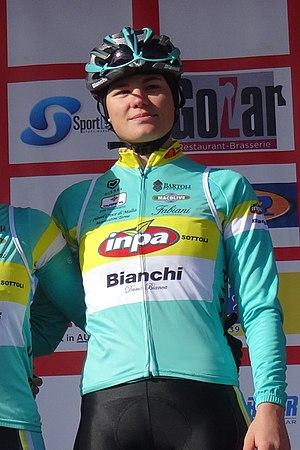
Reportage réalisé le mercredi 4 mars à l'occasion du départ du Samyn des Dames 2015 et du Samyn 2015 à Quaregnon, Belgique.
Claudia Cretti est une coureuse cycliste italienne, membre de l'équipe Valcar PBM. Sur piste, elle est plusieurs fois championne d'Italie en catégorie juniors et médaillée d'argent du championnat du monde de poursuite par équipes juniors en 2014. En juillet 2017, elle est victime d'une grave chute durant le Tour d'Italie, dans la descente du Passo Serra. Plongée dans le coma, elle en sort deux semaines plus tard. Après un mois d'hospitalisation, elle commence sa rééducation en août.